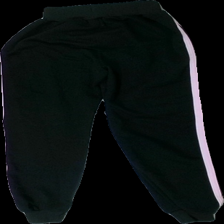
View: back
Type: Trousers
Category: Children
Brand: Missing
Colors: Black, Pink
Material: 100% polyester
Pattern: Striped
Cut: Regular
Trend: Sports
Smell: Minor
Price range: <50
Recommended usage: Recycle